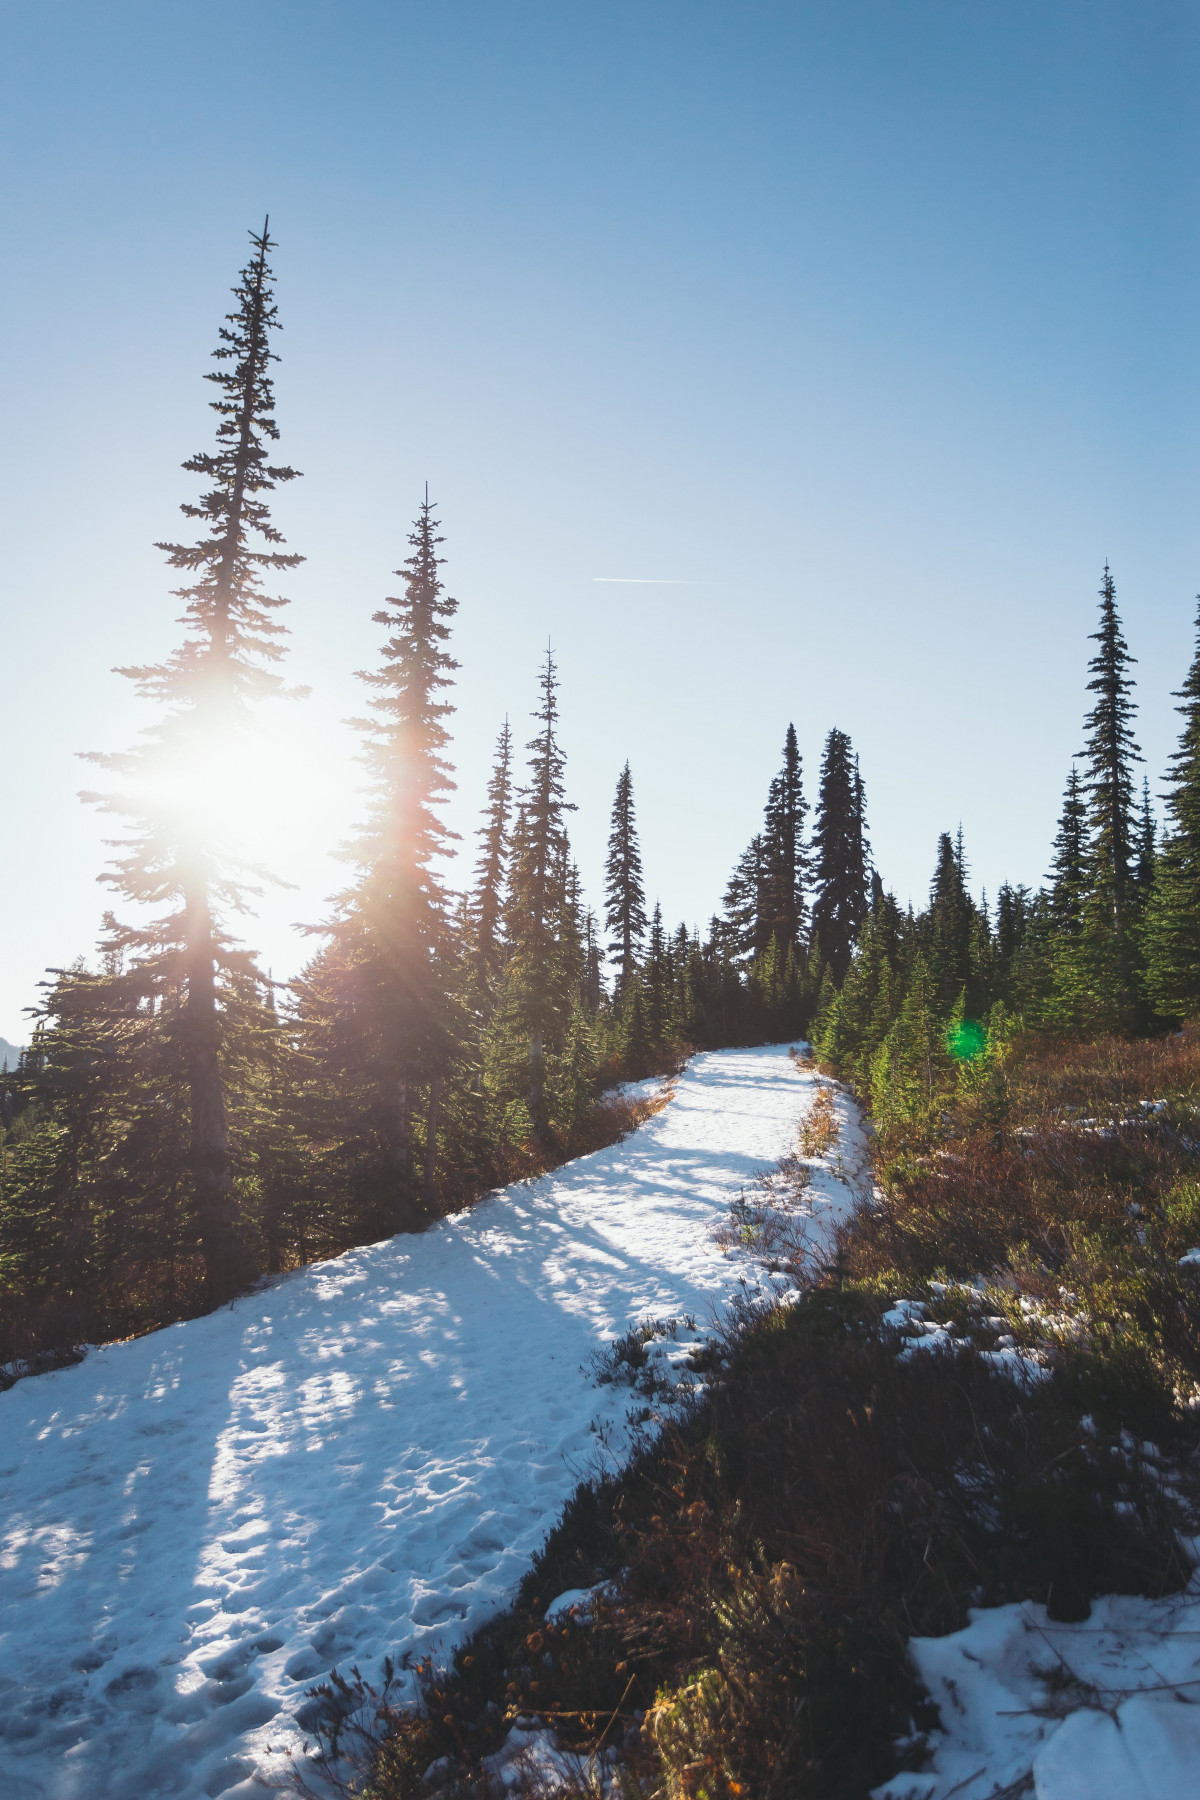
Tags: forest, wilderness, snow, winter, trail, lake, mountain range, reflection, weather, season, ridge, alps, woody plant